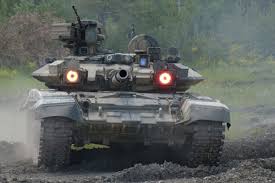
Label: Tank